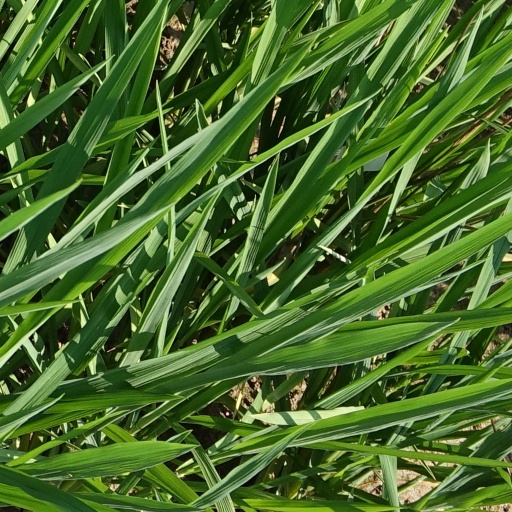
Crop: rice